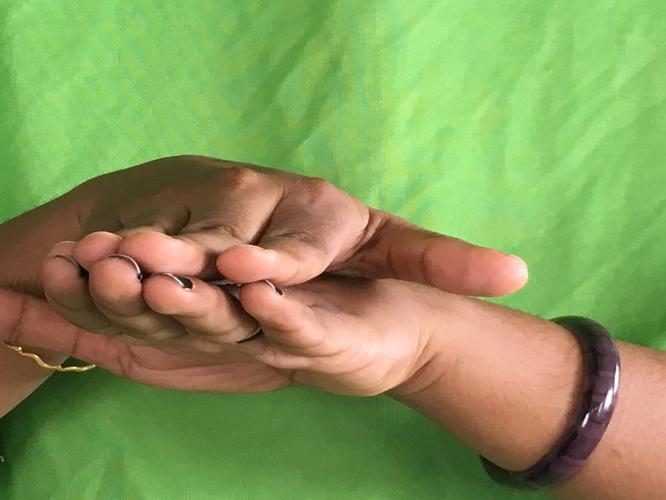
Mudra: Matsya
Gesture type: double_hand